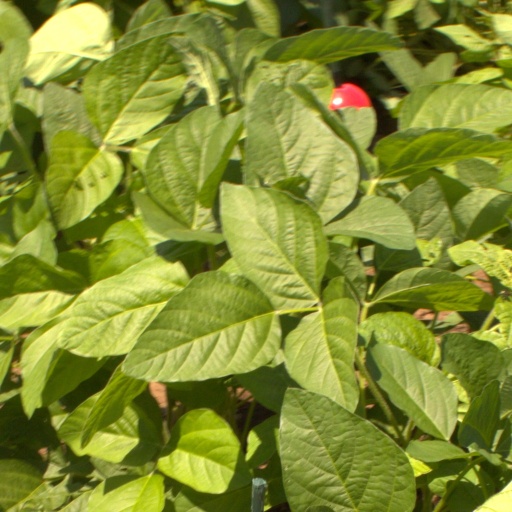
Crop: soybean